Triumph TR5 Trophy

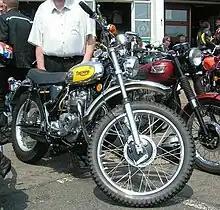
Triumph TR5T Trophy Trail built for 1973 and 1974. Also known as the Adventurer.

The Trophy name was extended to the TR6 Trophy and resurrected for the Trophy 500 (T100C) in 1971, which in turn was replaced by the Trophy Trail (TR5T) in 1973. This model enjoyed competition success gaining the British team individual gold medals and 2nd place overall in the 1973 ISDT competition held in the critical USA market. The new Triumph Motorcycles company also used the Trophy name for the Trophy 900 and Trophy 1200 models.